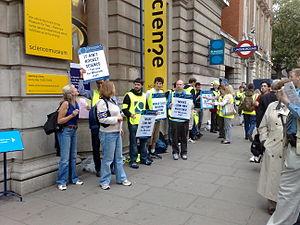
Dans le mouvement syndical, un moyen de pression réfère à une action collective visant à réduire la productivité de l'organisation afin d'établir un rapport de force par les salariés vis-à-vis de l'employeur.